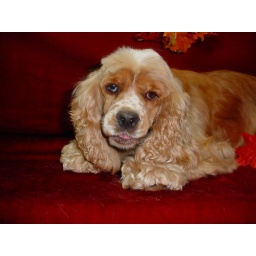
cocker female - merle carrier note blue in eyes 16 lbs